Compressed natural gas

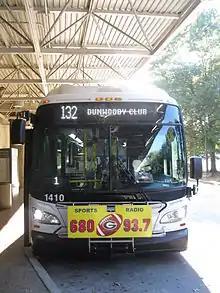
This MARTA bus is a New Flyer XN40 which runs on CNG. 70% of MARTA's bus fleet is CNG.

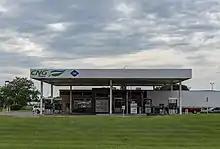
CNG Fueling Station in Columbus, Ohio

Natural gas has been used as a motor fuel in Canada for over 20 years. With assistance from federal and provincial research programs, demonstration projects and NGV market deployment programs during the 1980s and 1990s, the population of light-duty NGVs grew to over 35,000 by the early 1990s. This assistance resulted in a significant adoption of natural gas transit buses as well.